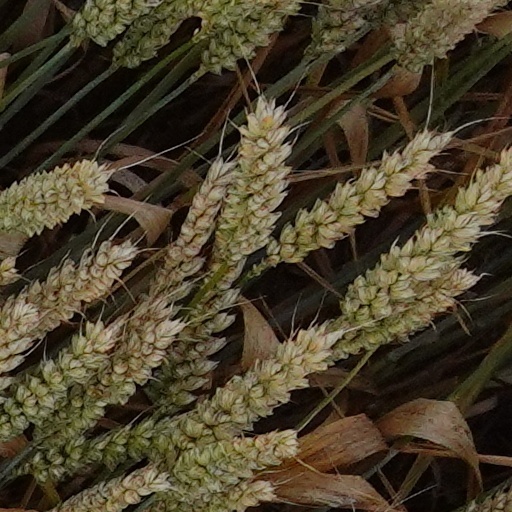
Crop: wheat